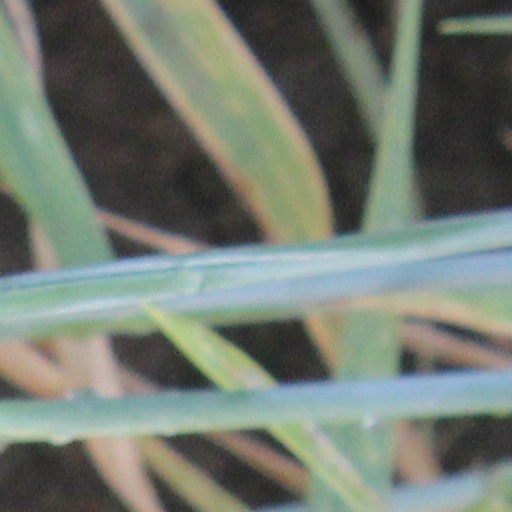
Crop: wheat